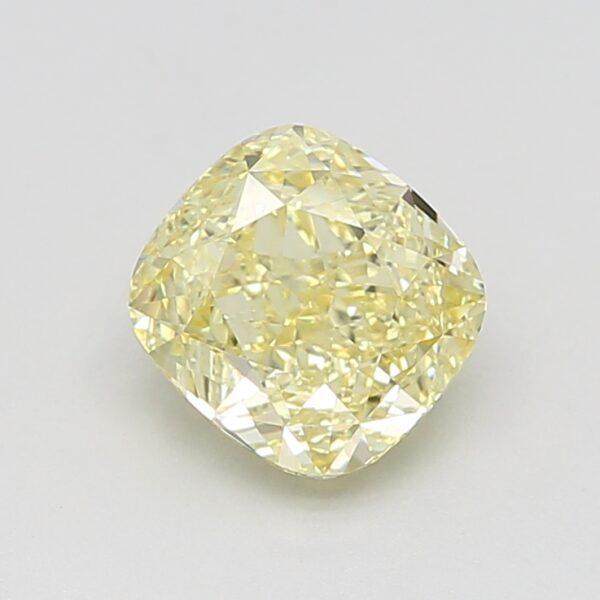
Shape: cushion
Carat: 2.51
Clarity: VS1
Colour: FANCY
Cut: VG
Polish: EX
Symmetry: VG
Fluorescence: ST
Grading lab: GIA
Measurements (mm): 7.56 x 7.11 x 5.03